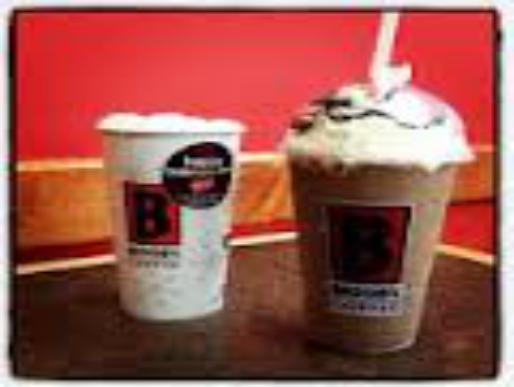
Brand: Biggby Coffee
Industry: Food